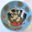
Label: bowl